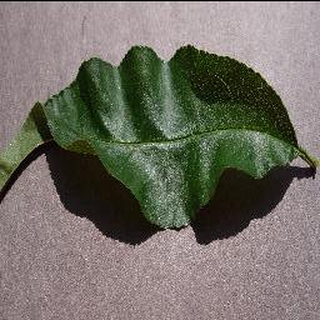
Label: healthy_peach